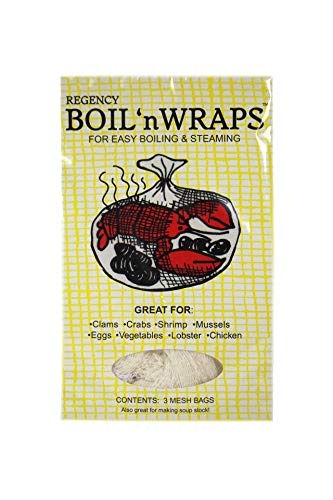
HIC Harold Import Co. 89-HIC Regency Boil 'N Wraps Seafood Steamer Bag Home Decor Products (3-Pack)
CHEF GRADE: Our steamer bags are used by the top chefs the world over for pre-portioned steaming and boiling of shrimp clams crab lobster crawfish mussels and even boiled eggs vegetables. QUICK AND EASY REMOVAL FROM BOILING HOT WATER: When seafood is ready, remove mesh bag from water with tongs or a long fork, cut bag open, empty contents into serving dish; Dispose of mesh bag or use as decorative presentation GREAT FOR SEAFOOD BOILS & CLAM BAKES AND CHICKEN SOUPS & STOCK TOO: Also works as a soup sock, add spices, chicken, potatoes, herbs and create a delicious boiled dinner; Remove the mesh bag and Leave behind stock or broth REGENCY BRINGS CHEF-GRADE PRODUCTS TO THE CHEF AT HOME: Our foodservice products are preferred by Chefs, Bakers, fine dining restaurants and top retailers around the world; Made in the USA SUPPORT SMALL BUSINESS: Regency Wraps is family-owned and operated in the USA since 1985; All of our products are manufactured, converted or assembled and inspected in our Dallas Facility Item Number: 89 Dimensions: 7.2 x 4.3 x 1.2 inches Weight: 0.02 lb We maintain an extensive selection of kitchen tools and gadgets from top brands around the world to meet all your cooking and baking needs. At the heart of our offerings is our Family of Brands, which represents our core products for professional and home chefs. These tried-and-true kitchen utensils are essential for any kitchen. Beyond that, we supply kitchen and culinary supplies from top brands around the world. If it's a unique kitchen tool or gadget, HIC Harold Import Company wants to play a part in making it available to you.
Brand: HIC
Category: Home & Garden > Household Appliance Accessories > Laundry Appliance Accessories > Garment Steamer Accessories > Storage Pouches